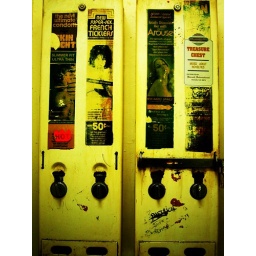
machine from donovans bar in edgemere